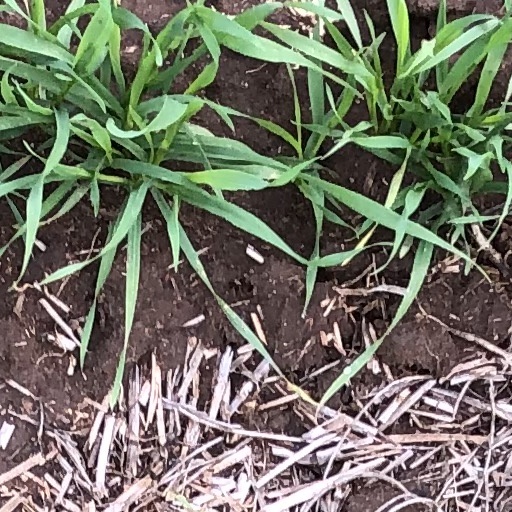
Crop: wheat